Best Bits (New Zealand TV series)

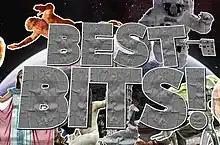

Best Bits is a New Zealand comedy show, where a panel of comedians comment on video clips taken from television during the week prior. It is produced by The Down Low Concept, and hosted by comedian Te Radar in the first series and ex-"Seven Sharp" presenter and comedian Jesse Mulligan in the second and third series.